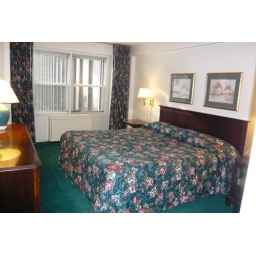
murray hill east suites - 1 bedroom suite, 3 nites, around $600